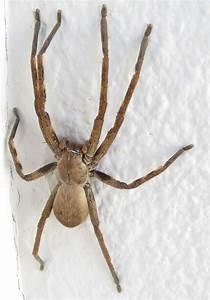
spider